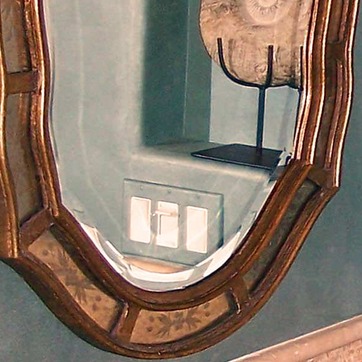
Material: mirror